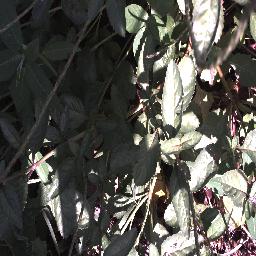
Label: snake_weed